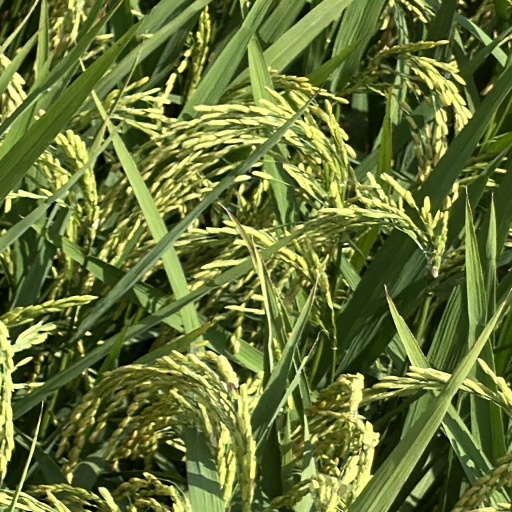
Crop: rice